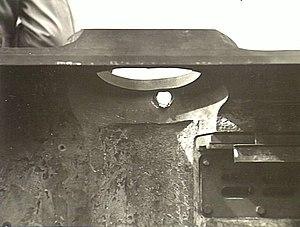
"Le canon de montagne Type 41 75mm est une pièce d'artillerie de construction japonaise sous licence du canon allemand Krupp M.08. La désignation Type 41 indique que ce canon a été adopté par l'Armée impériale la 41ᵉ année du règne de l'Empereur Meiji, soit 1909 dans le calendrier grégorien. Avant d'être remplacé par le Type 94 de même calibre, c'était la pièce d'artillerie d'infanterie standard. Chaque régiment d'infanterie était doté de 4 pièces réparties en ""Rentai Ho"".